McMullen Museum of Art

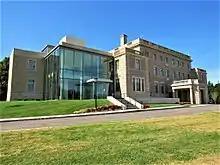
McMullen Museum of Art

McMullen Museum of Art is the university art museum of Boston College in Brighton, Massachusetts, near the main campus in Chestnut Hill.